Conundrum (Crook novel)

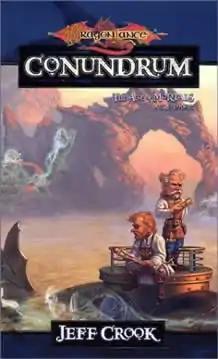
First edition cover

Conundrum is a fantasy novel by Jeff Crook, published in 2001. The story takes place in the Dragonlance setting, based on the "Dungeons & Dragons" fantasy role-playing game.